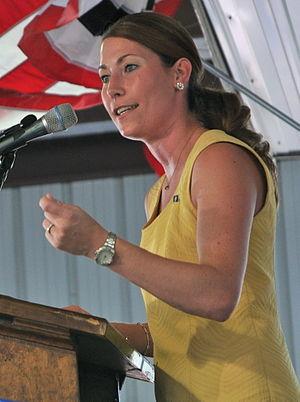
Alison Lundergan Grimes, né le 23 novembre 1978, est une femme politique américaine, et est secrétaire d'État du Kentucky entre le 2 janvier 2012 et 6 janvier 2020.